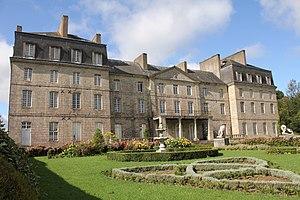
L'Hermitage-Lorge [lɛʁmitaʒ lɔʁʒ] est une ancienne commune française située dans le département des Côtes-d'Armor en région Bretagne, devenue, le 1ᵉʳ janvier 2016, une commune déléguée de la commune nouvelle de Plœuc-L'Hermitage.
Plœuc-L'Hermitage [plœk lɛʁmitaʒ] est, depuis le 1ᵉʳ janvier 2016, une commune nouvelle française, située dans le département des Côtes-d'Armor en région Bretagne.
Le château de Lorge est situé dans la commune de L'Hermitage-Lorge, dans les Côtes-d'Armor.